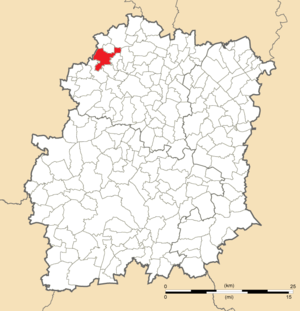
Carte de position de Gif-sur-Yvette en Essonne
Gif-sur-Yvette est une commune française du département de l’Essonne en région Île-de-France. Elle est le bureau centralisateur du canton éponyme. Elle est située à vingt-quatre kilomètres au sud-ouest de Paris.